Hogir Hirori

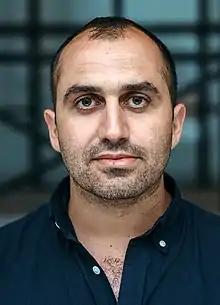
Hogir Hirori 2020.

Hogir Hirori (born May 7, 1980, in Duhok, Kurdistan Region, Iraq) is a Kurdish-Swedish film director, known for his award-winning documentaries, "The Deminer" 2017, about a Kurdish disarmer, and "Sabaya 2021", about the liberation of enslaved Yazidi women from the terrorist sect IS.